Daisy Miller

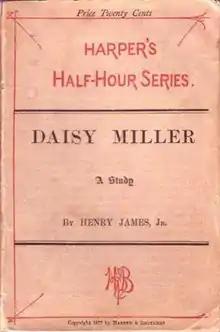
First authorised American edition

Daisy Miller, A Study is a novella by Henry James that first appeared in "The Cornhill Magazine" in June–July 1878, and in book form the following year. It portrays the courtship of the beautiful American girl Daisy Miller by Winterbourne, a sophisticated compatriot of hers. His pursuit of her is hampered by her own flirtatiousness, which is frowned upon by the other expatriates when they meet in Switzerland and Italy.